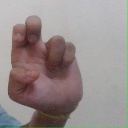
अक्षर: अ